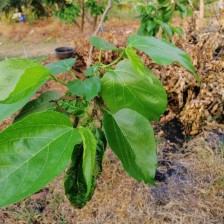
Variety: TaiwanMeacho